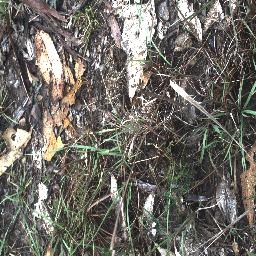
Label: negative